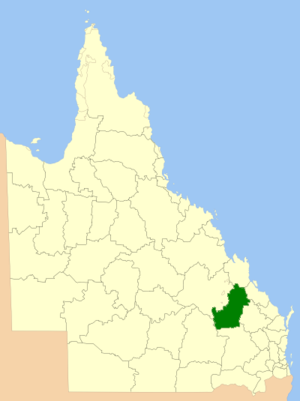
Le comté de Banana est une zone d'administration locale au sud-est du Queensland en Australie.